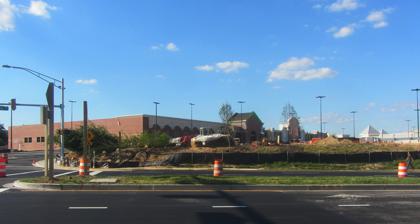
Building: Towne Centre at Laurel
Country: United States of America
Year built: 2014
Shopping center in Laurel, Maryland, U.S. Towne Centre at Laurel A portion of the shopping center, under construction in June 2014 Address 14828 Baltimore Avenue Laurel , Maryland 20707 Opening date 2014 Developer Greenberg Gibbons Management Greenberg Gibbons Owner Greenberg Gibbons No. of anchor tenants 5 Total retail floor area 400,000 square feet (37,000 m 2 ) Public transit access RTA Central Maryland bus: 301/A, 302/G, 409/Purple, 502/B, 503/E Metrobus : 89M, Z7 Website visittcl .com Towne Centre at Laurel is a shopping center in Laurel, Maryland . It was built on the former site of Laurel Mall . History On August 14, 2012, the city of Laurel hosted a groundbreaking ceremony to begin destruction of the former Laurel Mall. As of October 12, 2012, all of the parking garage on the U.S. Route 1 side of the mall had been demolished, and interior demolition of the mall had begun. A Burlington Coat Factory (former Montgomery Ward ) building was demolished in July 2013; it was the last remaining portion of the former mall. Burlington Coat Factory was also the first store to open in the new facility, in April 2014. The center's Harris Teeter was the first store of its chain to open in Prince George's County .  A "grand opening" was held in November 2014. Stores and attractions Town Center at Laurel is anchored by Burlington Coat Factory , Harris Teeter , Old Navy , Party City , and Regal Cinemas . The shopping center has many specialty shops and restaurants, and as of May 2015 was soon to include a U.S. Post Office. The parking deck behind Burlington Coat Factory has a capacity of 612 cars. References